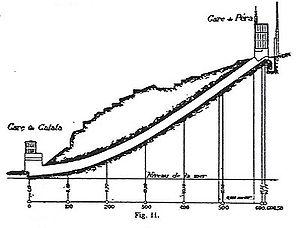
Le Tünel est une ligne de métro d'Istanbul, Turquie. Il s'agit d'un funiculaire souterrain avec deux stations, reliant les quartiers de Karaköy et Beyoğlu. Situé sur la rive nord de la Corne d'Or, le tunnel du métro est à peu près au niveau de la mer et mesure environ 573 mètres de long. Inauguré le 17 janvier 1875, le Tünel est la quatrième ligne de chemin de fer souterraine au monde après le funiculaire rue Terme de Lyon, le métro de Londres et celui d'Athènes. Toutefois la première véritable ligne de métro d'Europe continentale, avec plusieurs stations, a été la ligne 1 du métro de Budapest.